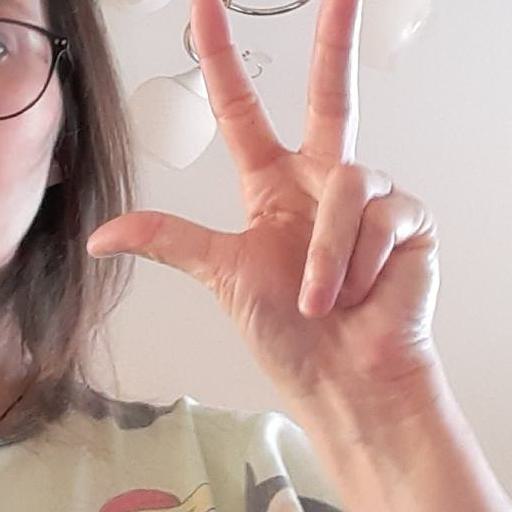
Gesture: three2